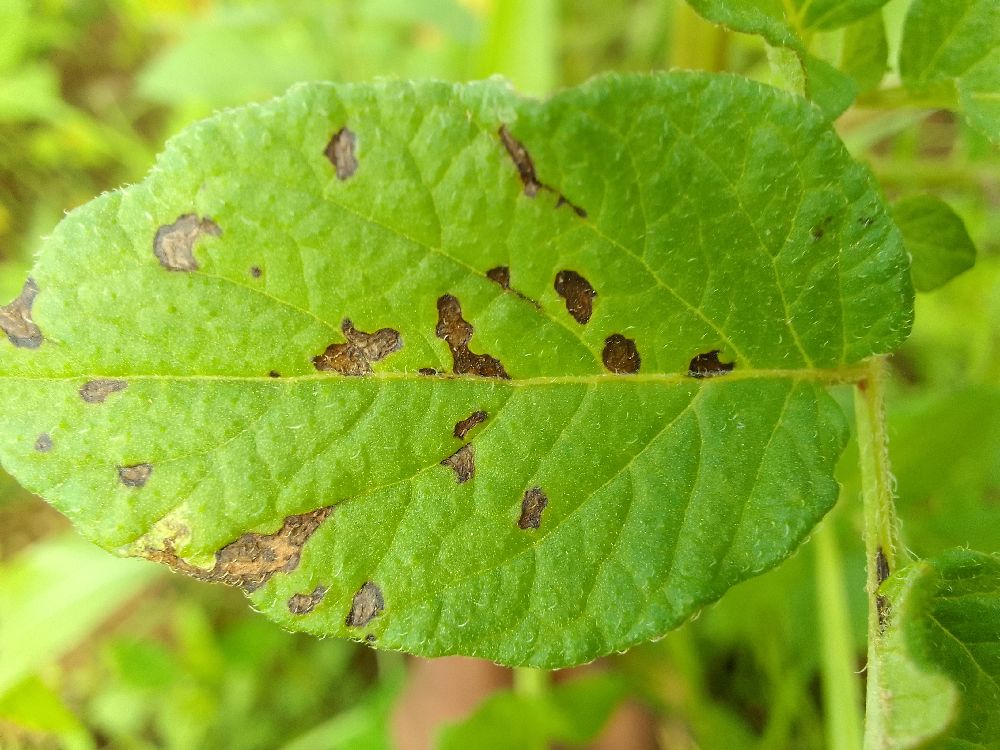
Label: Early blight